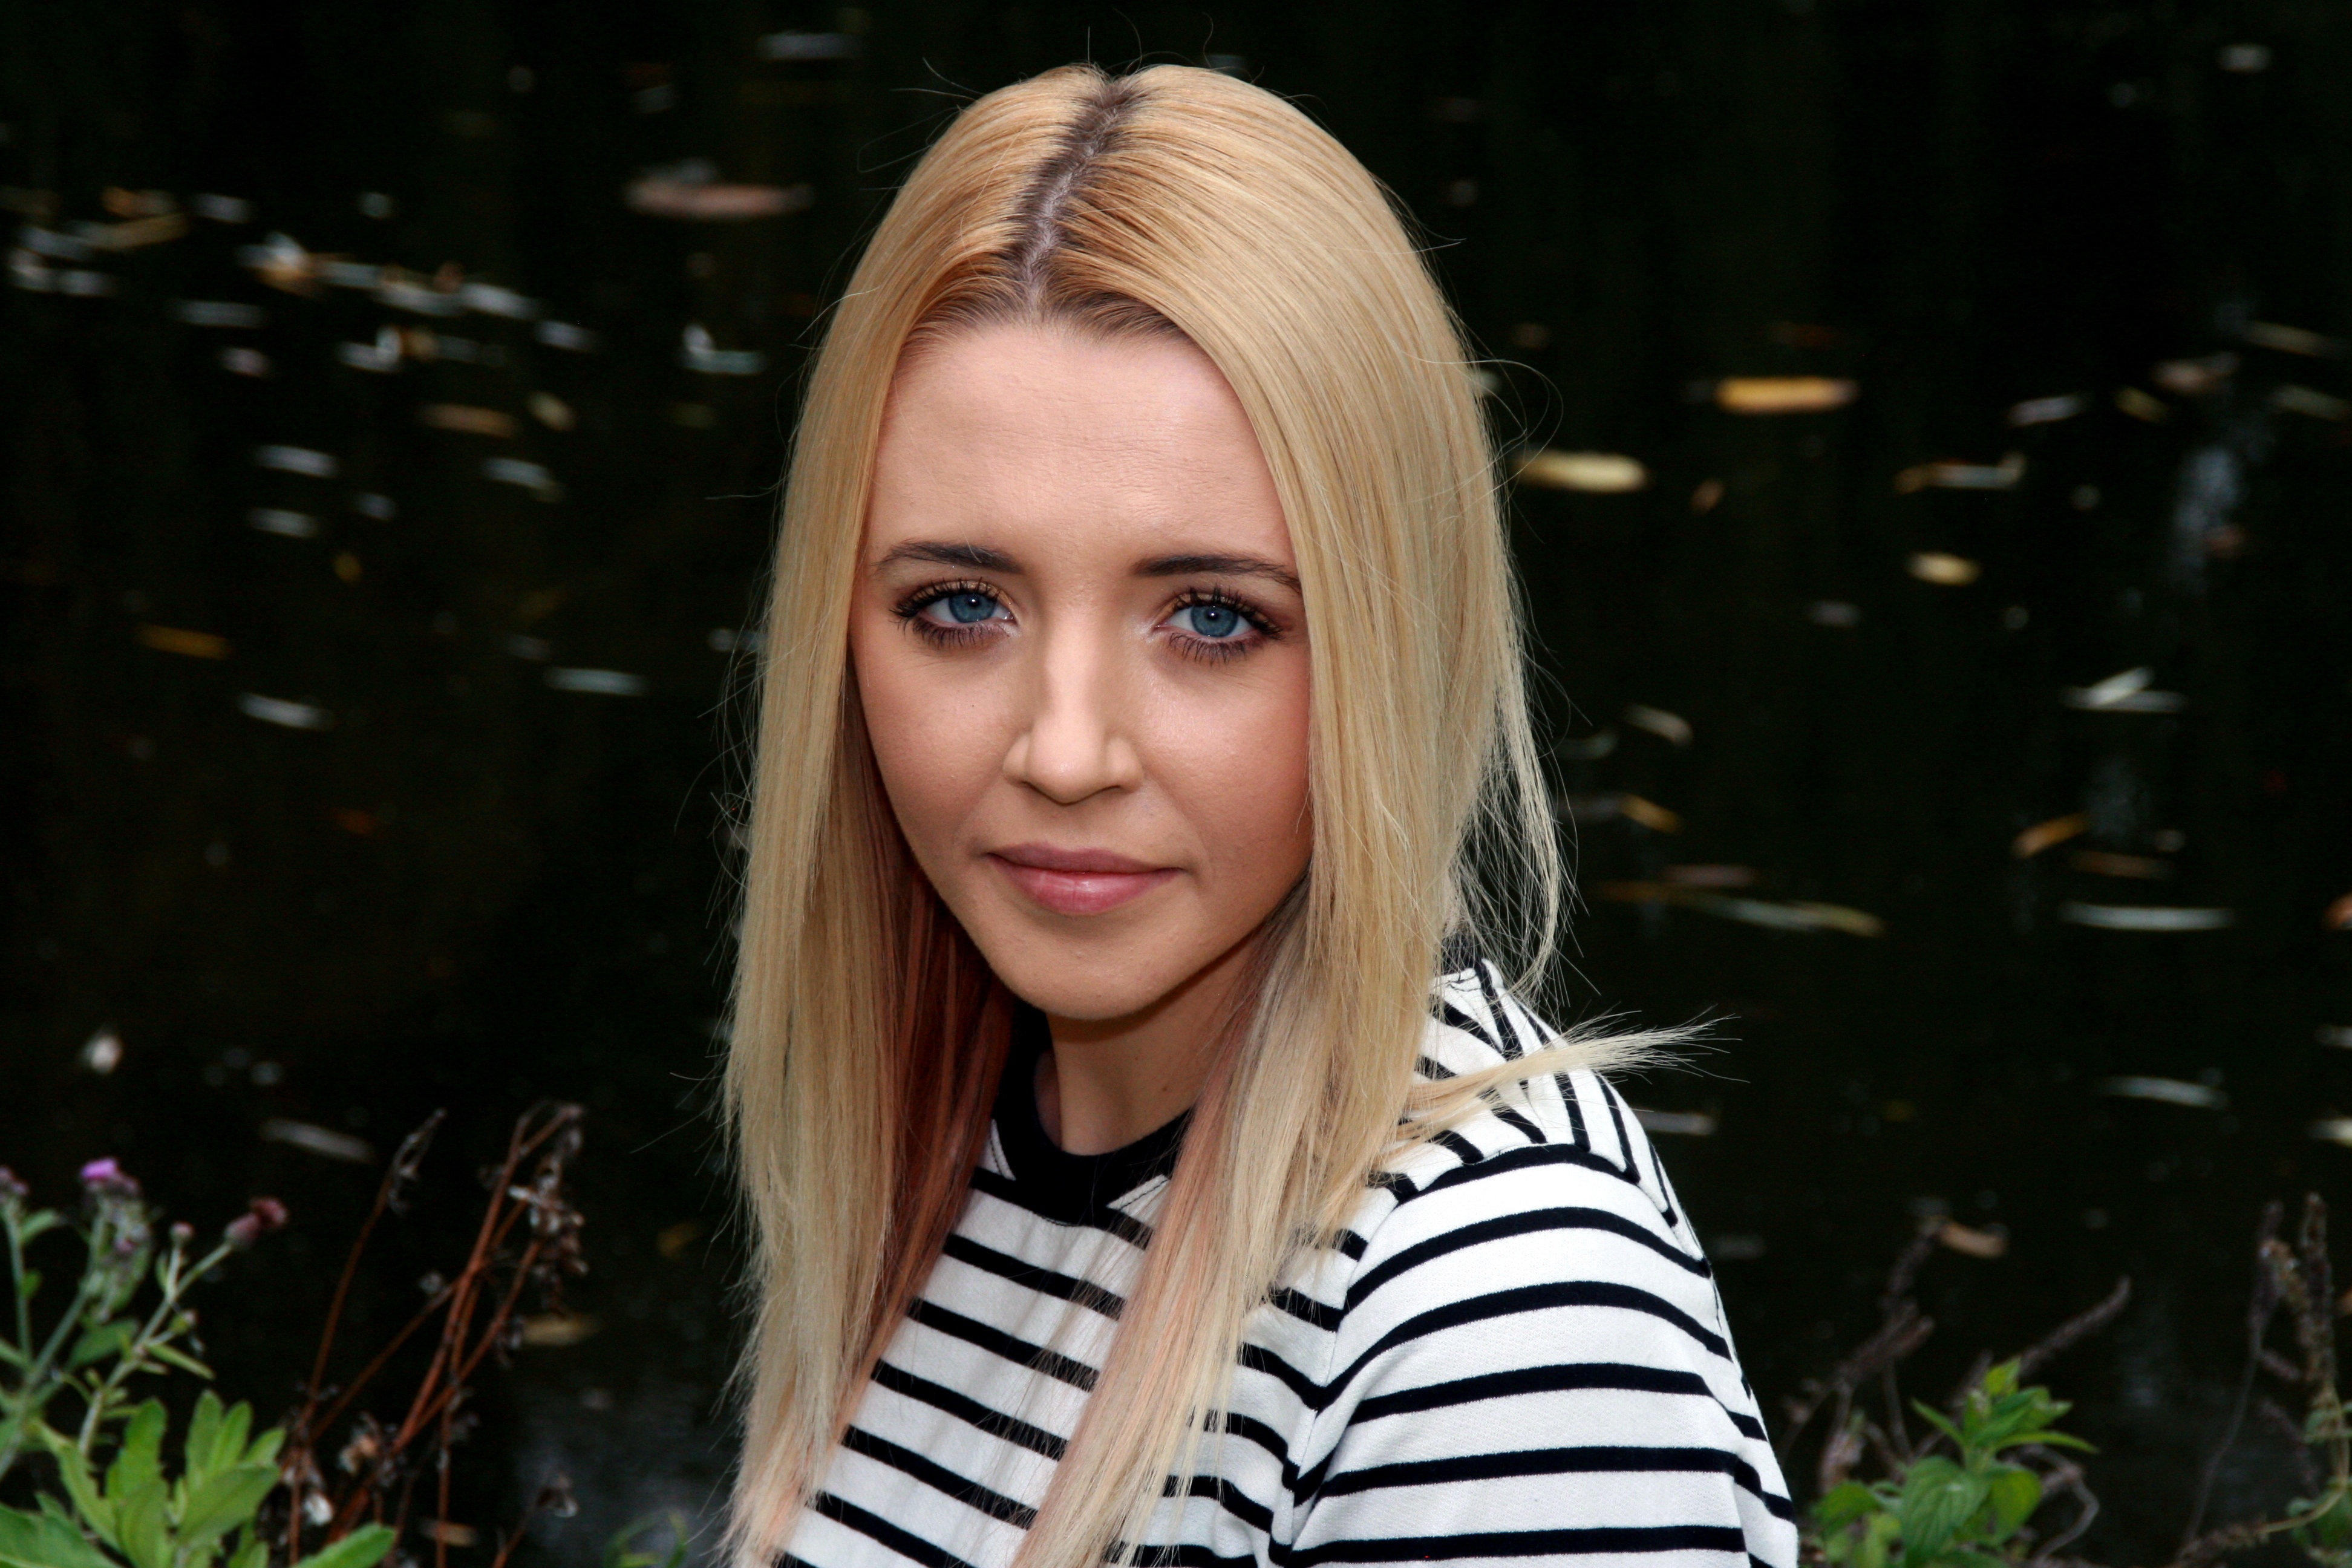
person, girl, hair, lake, singer, portrait, model, fashion, lady, hairstyle, smile, long hair, beauty, blond, blue eyes, photo shoot, brown hair, portrait photography, supermodel, human hair color